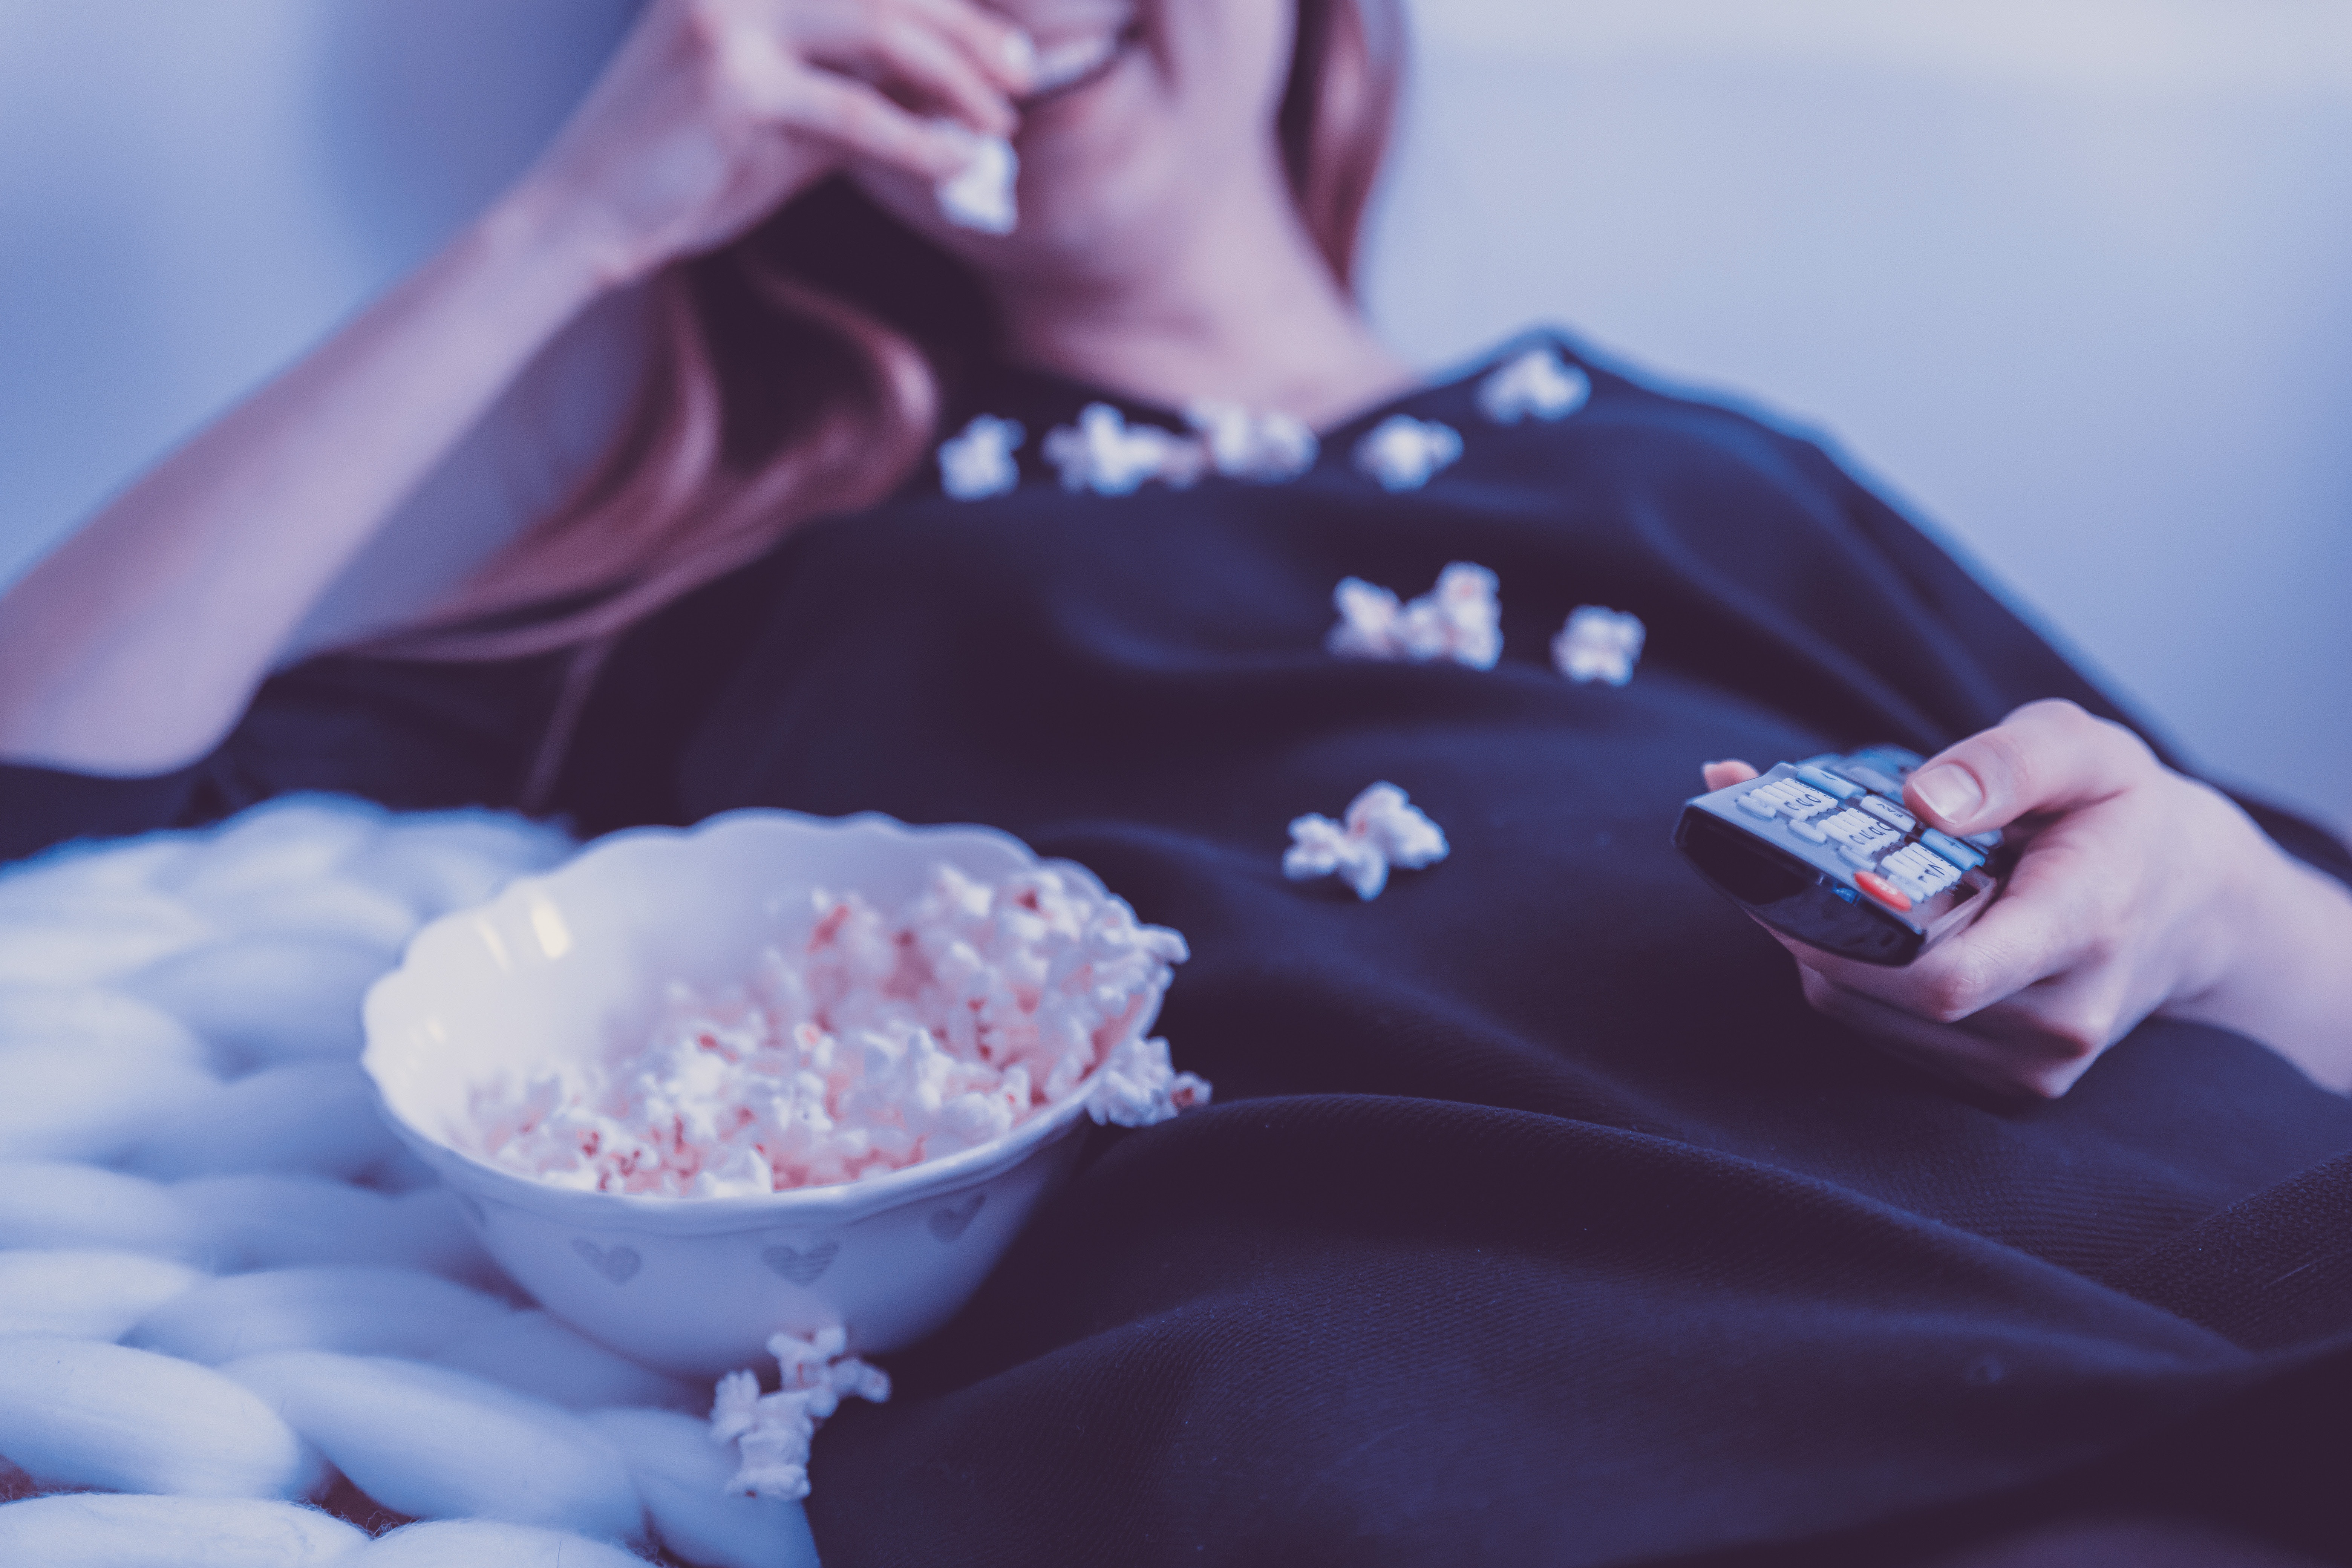
purple, girl, hand, finger, sweetness, nail, lip